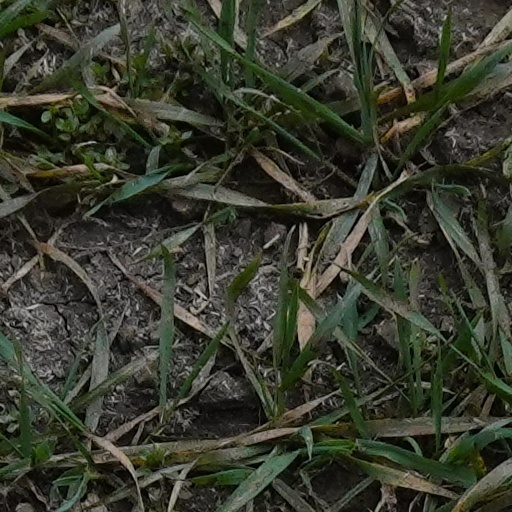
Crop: wheat